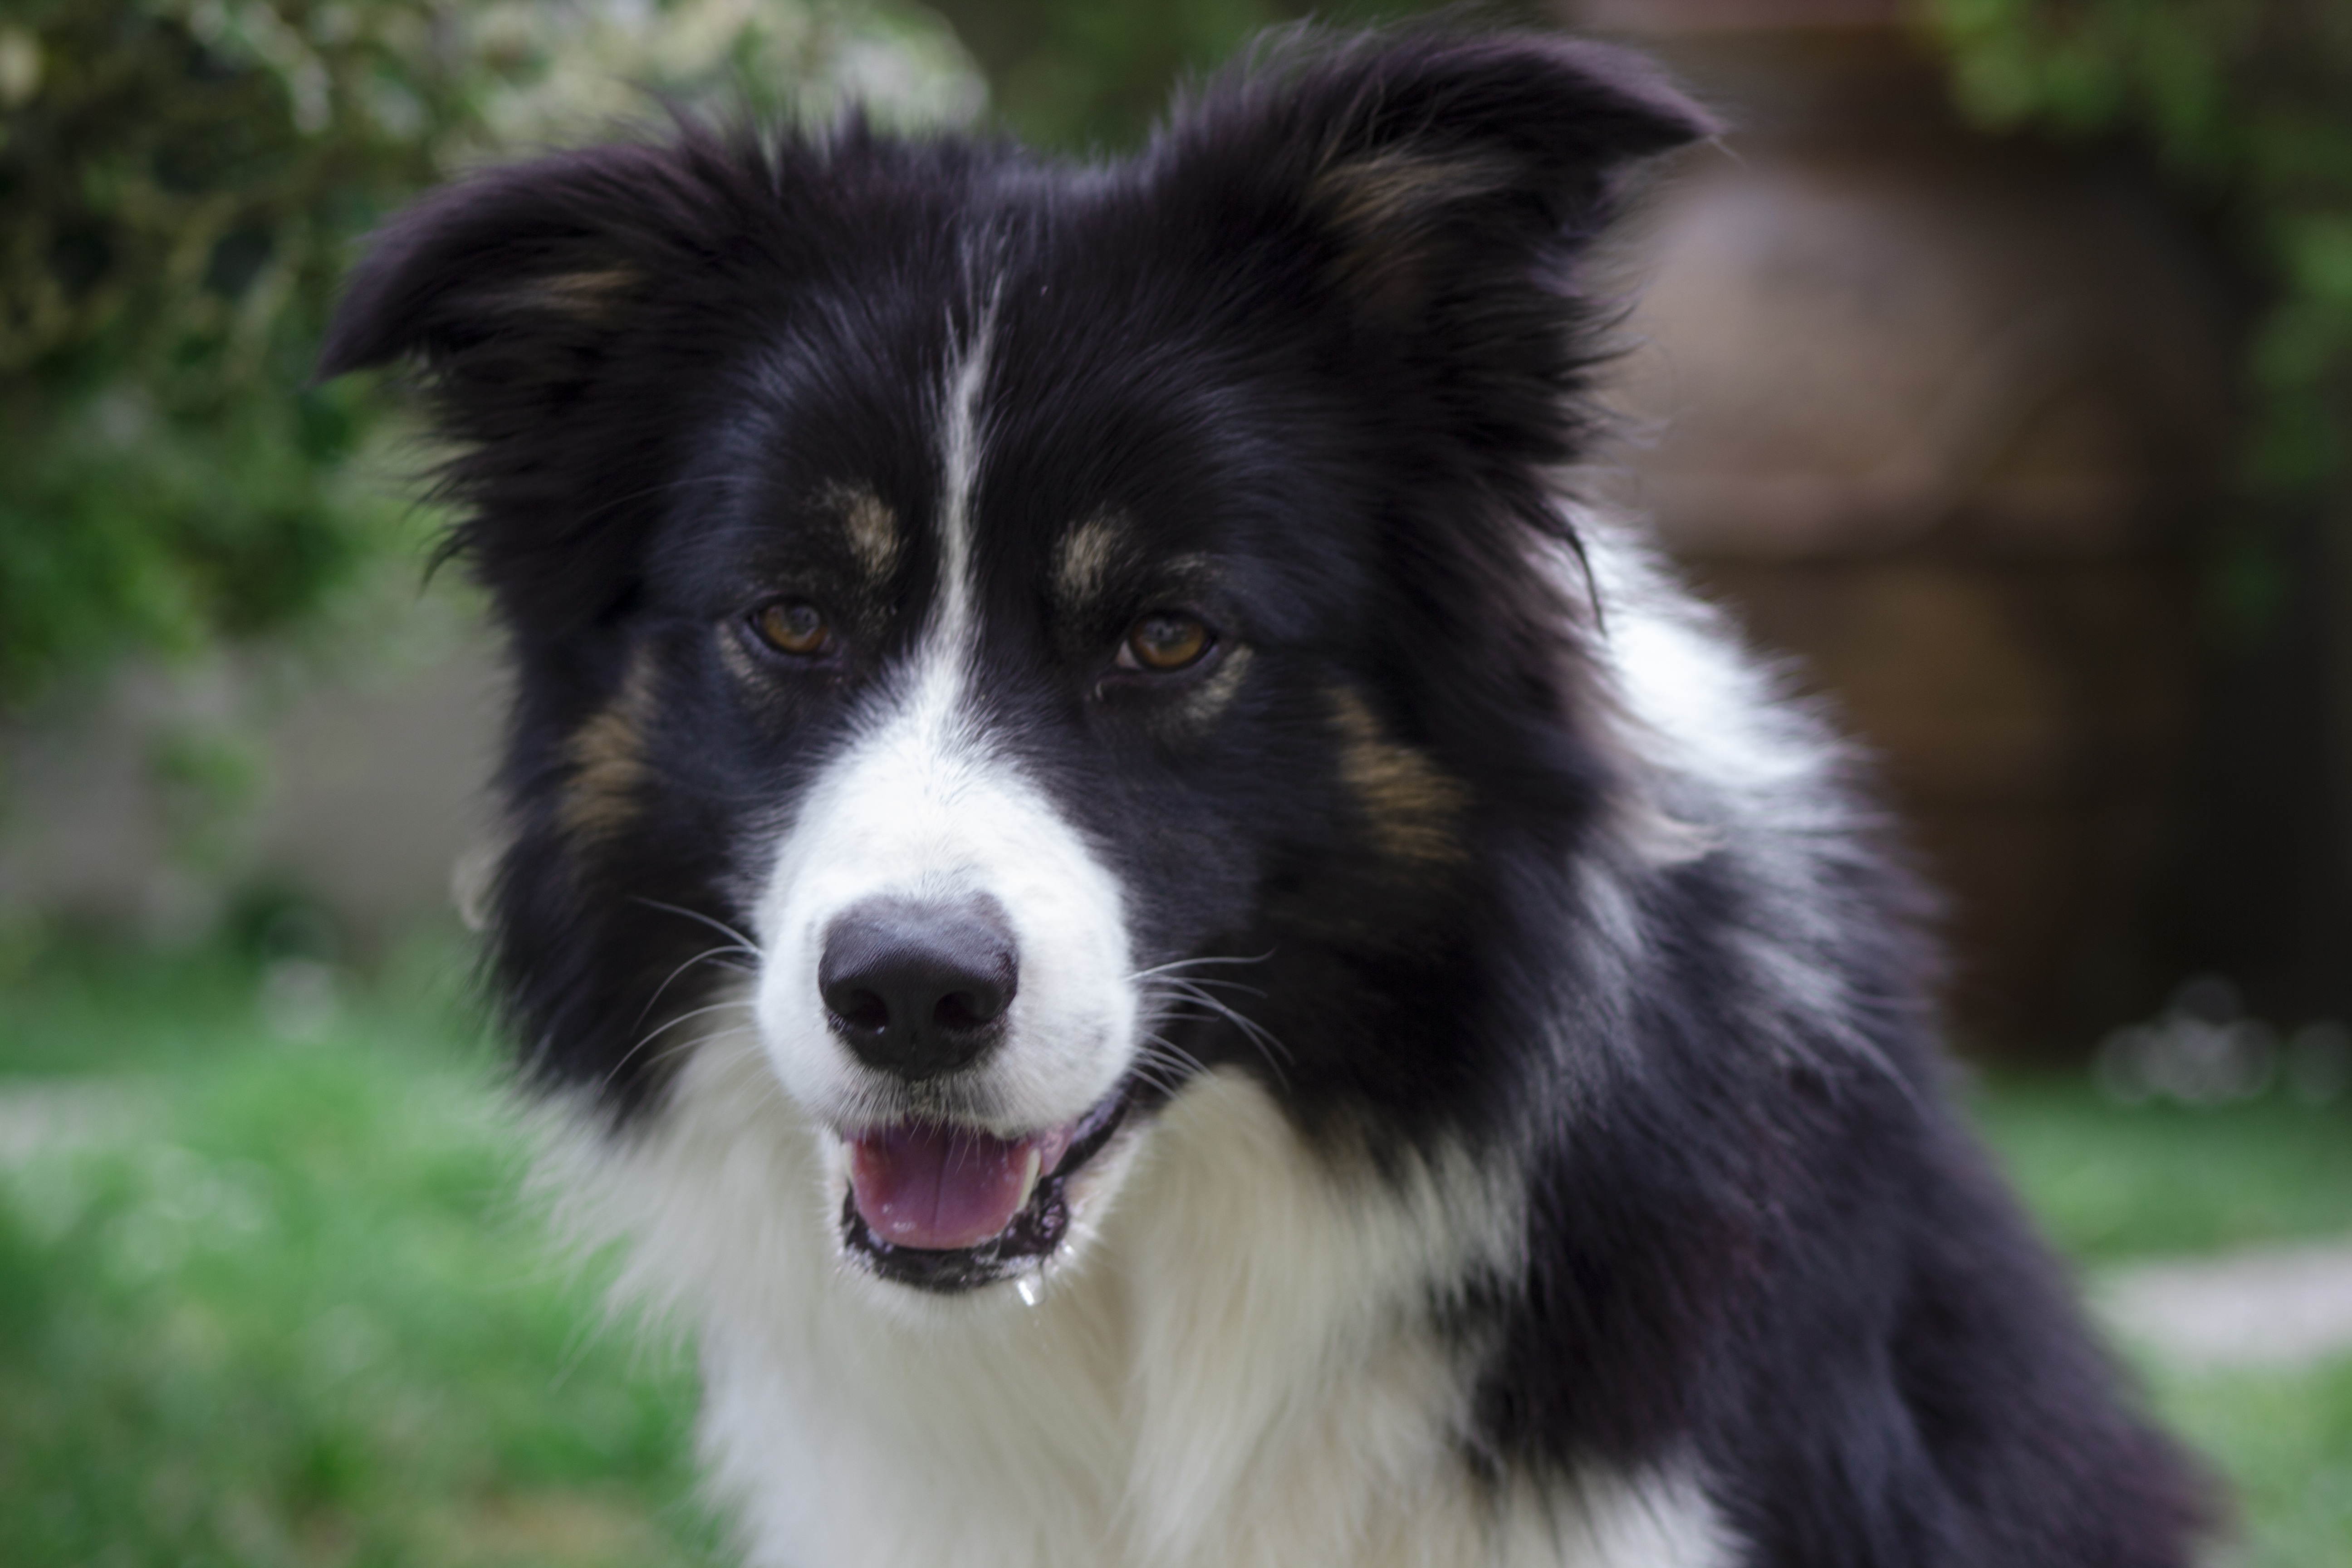
white, dog, collie, portrait, mammal, border collie, dogs, fun, animals, hairy, vertebrate, nice, cane, border, dog breed, australian shepherd, dog like mammal, carnivoran, dog breed group, miniature australian shepherd, dog crossbreeds, rough collie, scotch collie, english shepherd, canedapastore